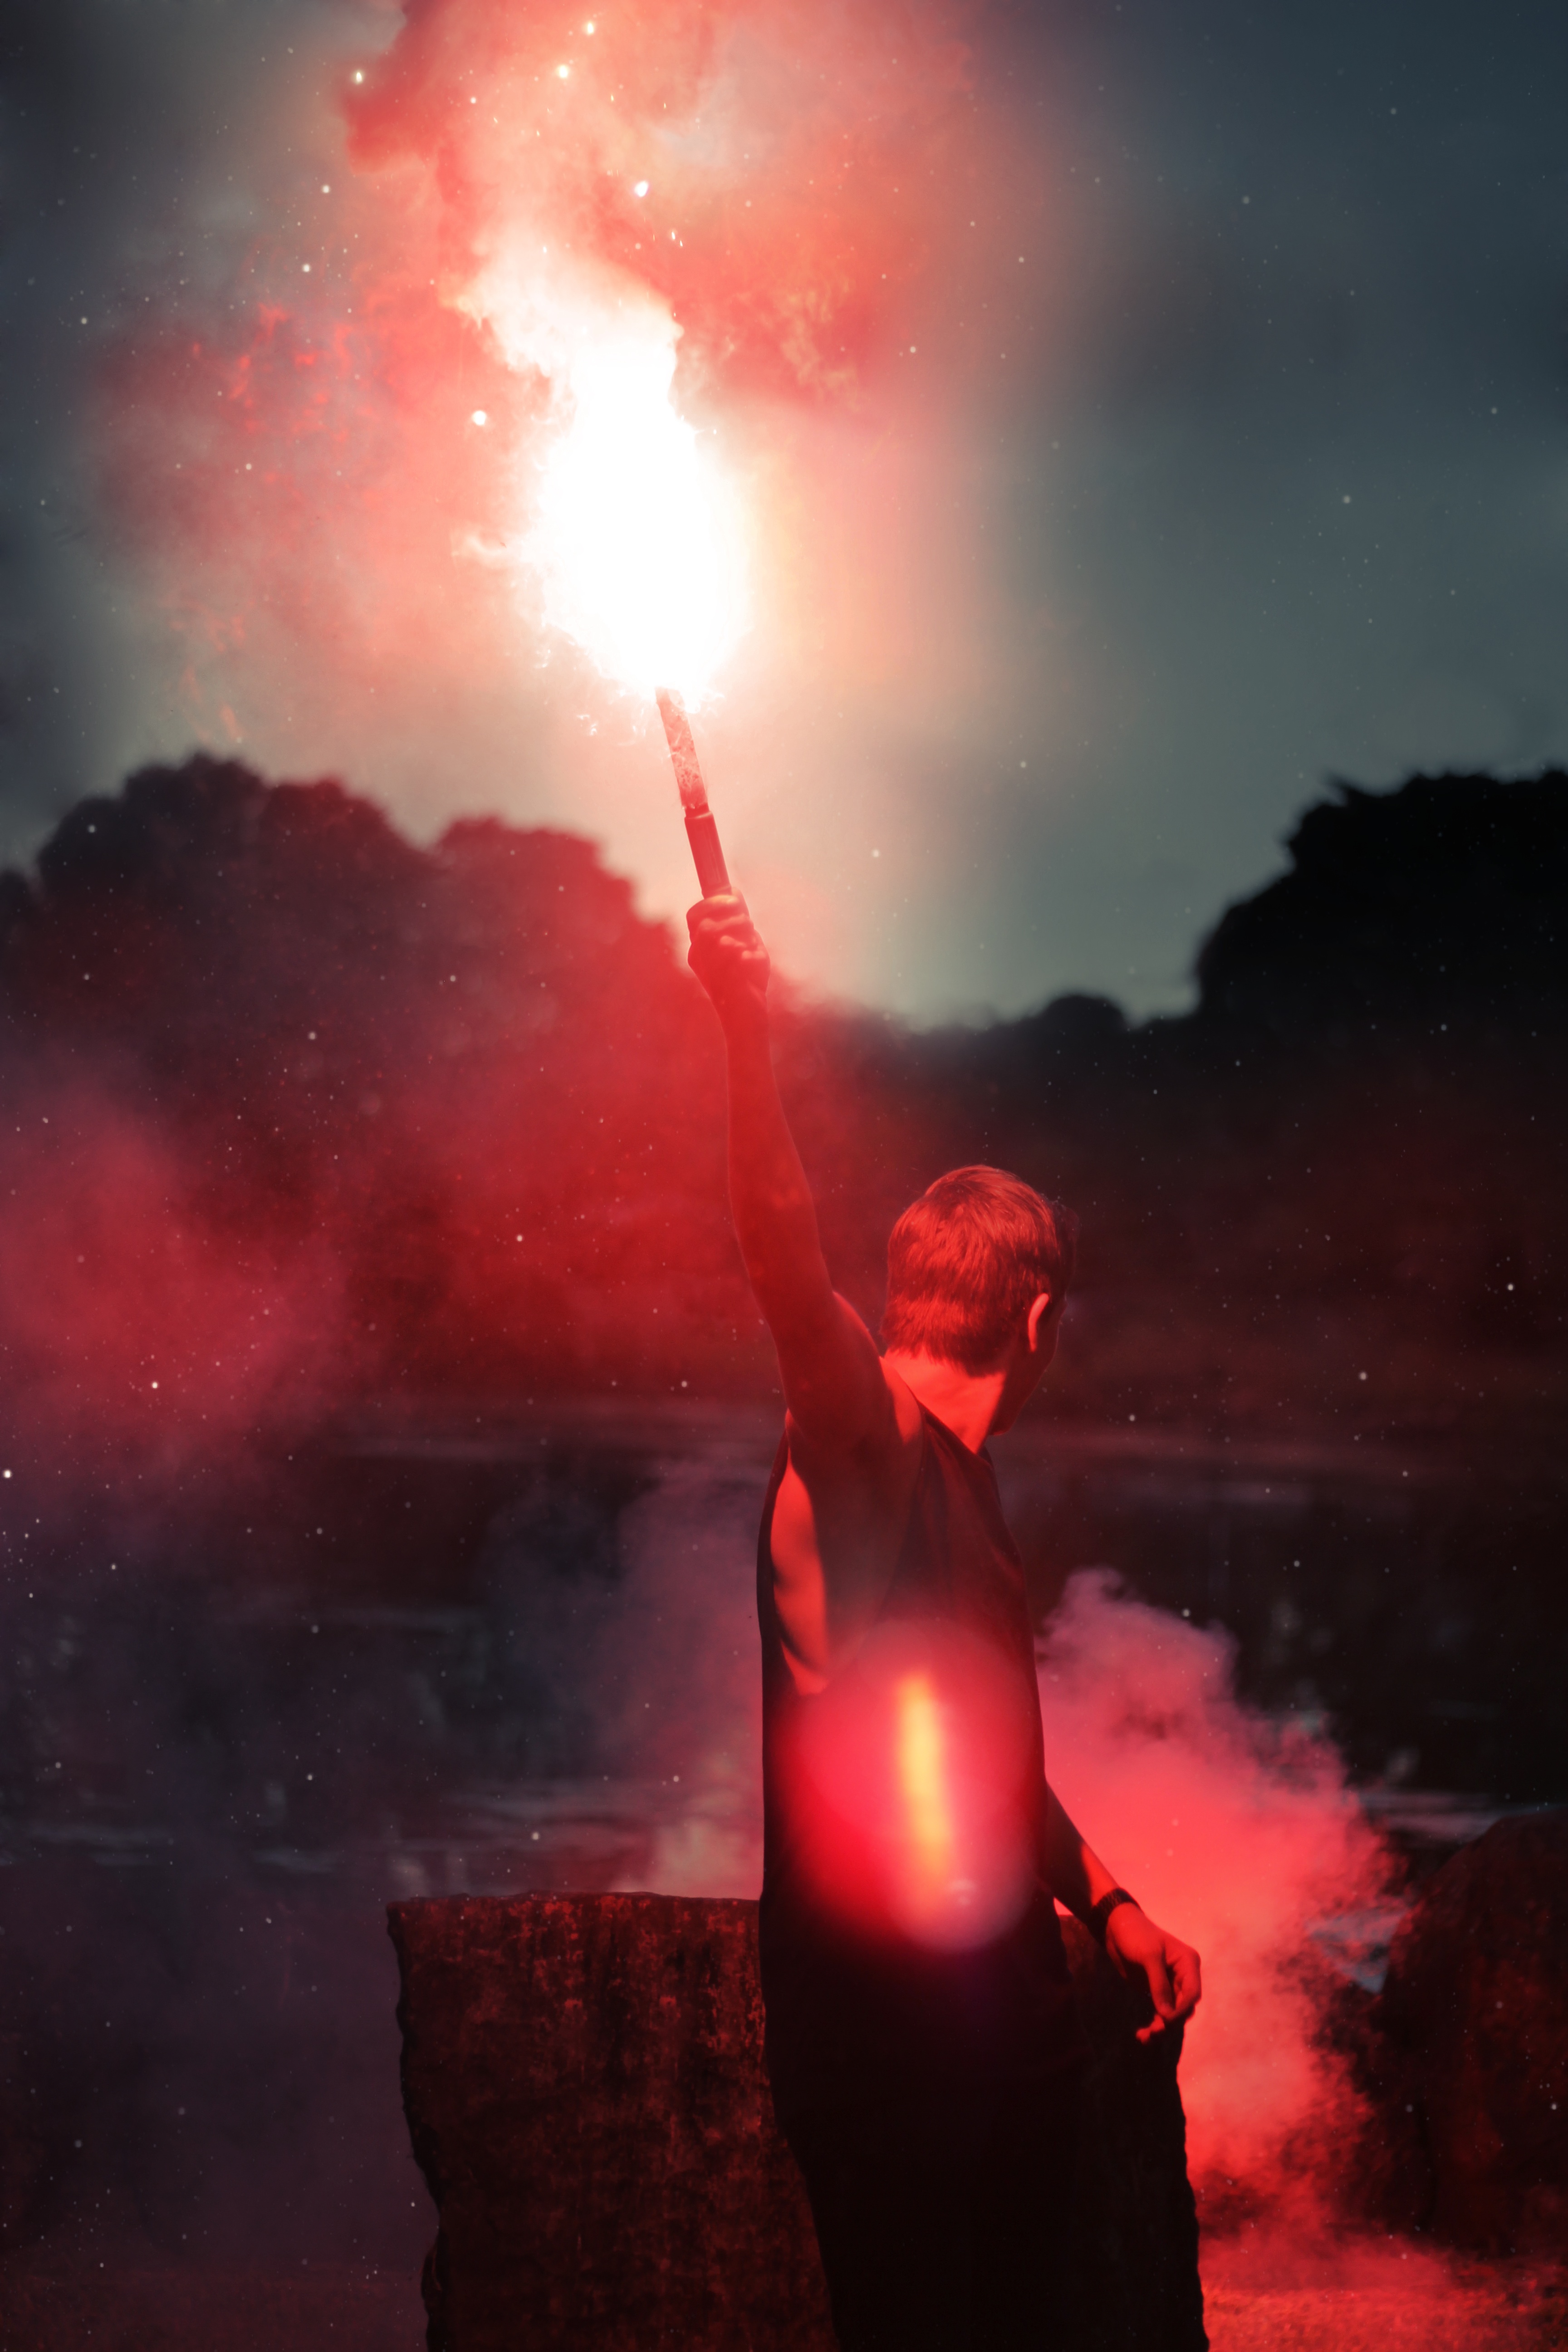
light, tool, red, darkness, flare, geological phenomenon